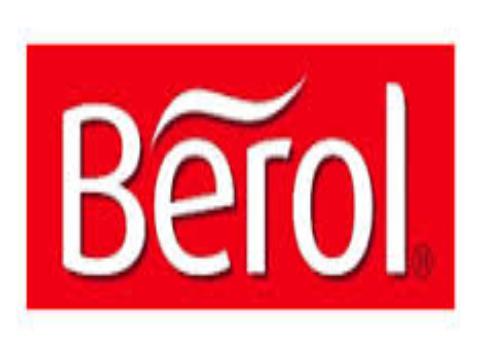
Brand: berol
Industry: Others